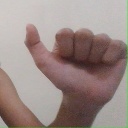
अक्षर: त